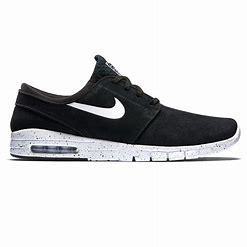
Brand: Nike
Model: SB Stefan Janoski Max